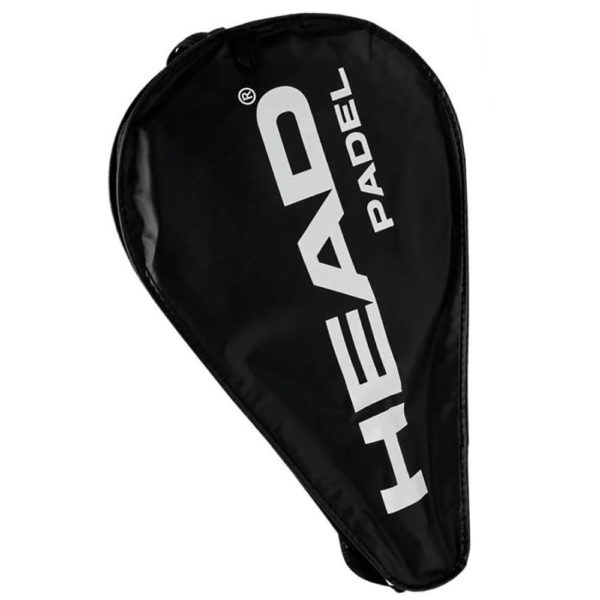
Head Padel Racket Sleeve
looking for an easy way to carry and protect your Padel Racket ? With this Head racket sleeve you know that your racket is safe from unneccesary damage and easy to carry with you wherever you go. It is made with resistant and washable materials so it is very durable and will keep your racket in good condition for time to come. This sleeve also incorporates an adjustable strap so that you can wear it over your shoulder should you use it to carry you racket to and form the courts and allow you to be as comfortable as possible while doing so. So whether you are looking for an affordable carry bag option or you are like us and believe no Padel Racket can be without a cover, the Head Padel Racket Sleeve is your perfect solution.
Brand: Head
Category: Sporting Goods > Outdoor Recreation > Outdoor Games > Platform & Paddle Tennis